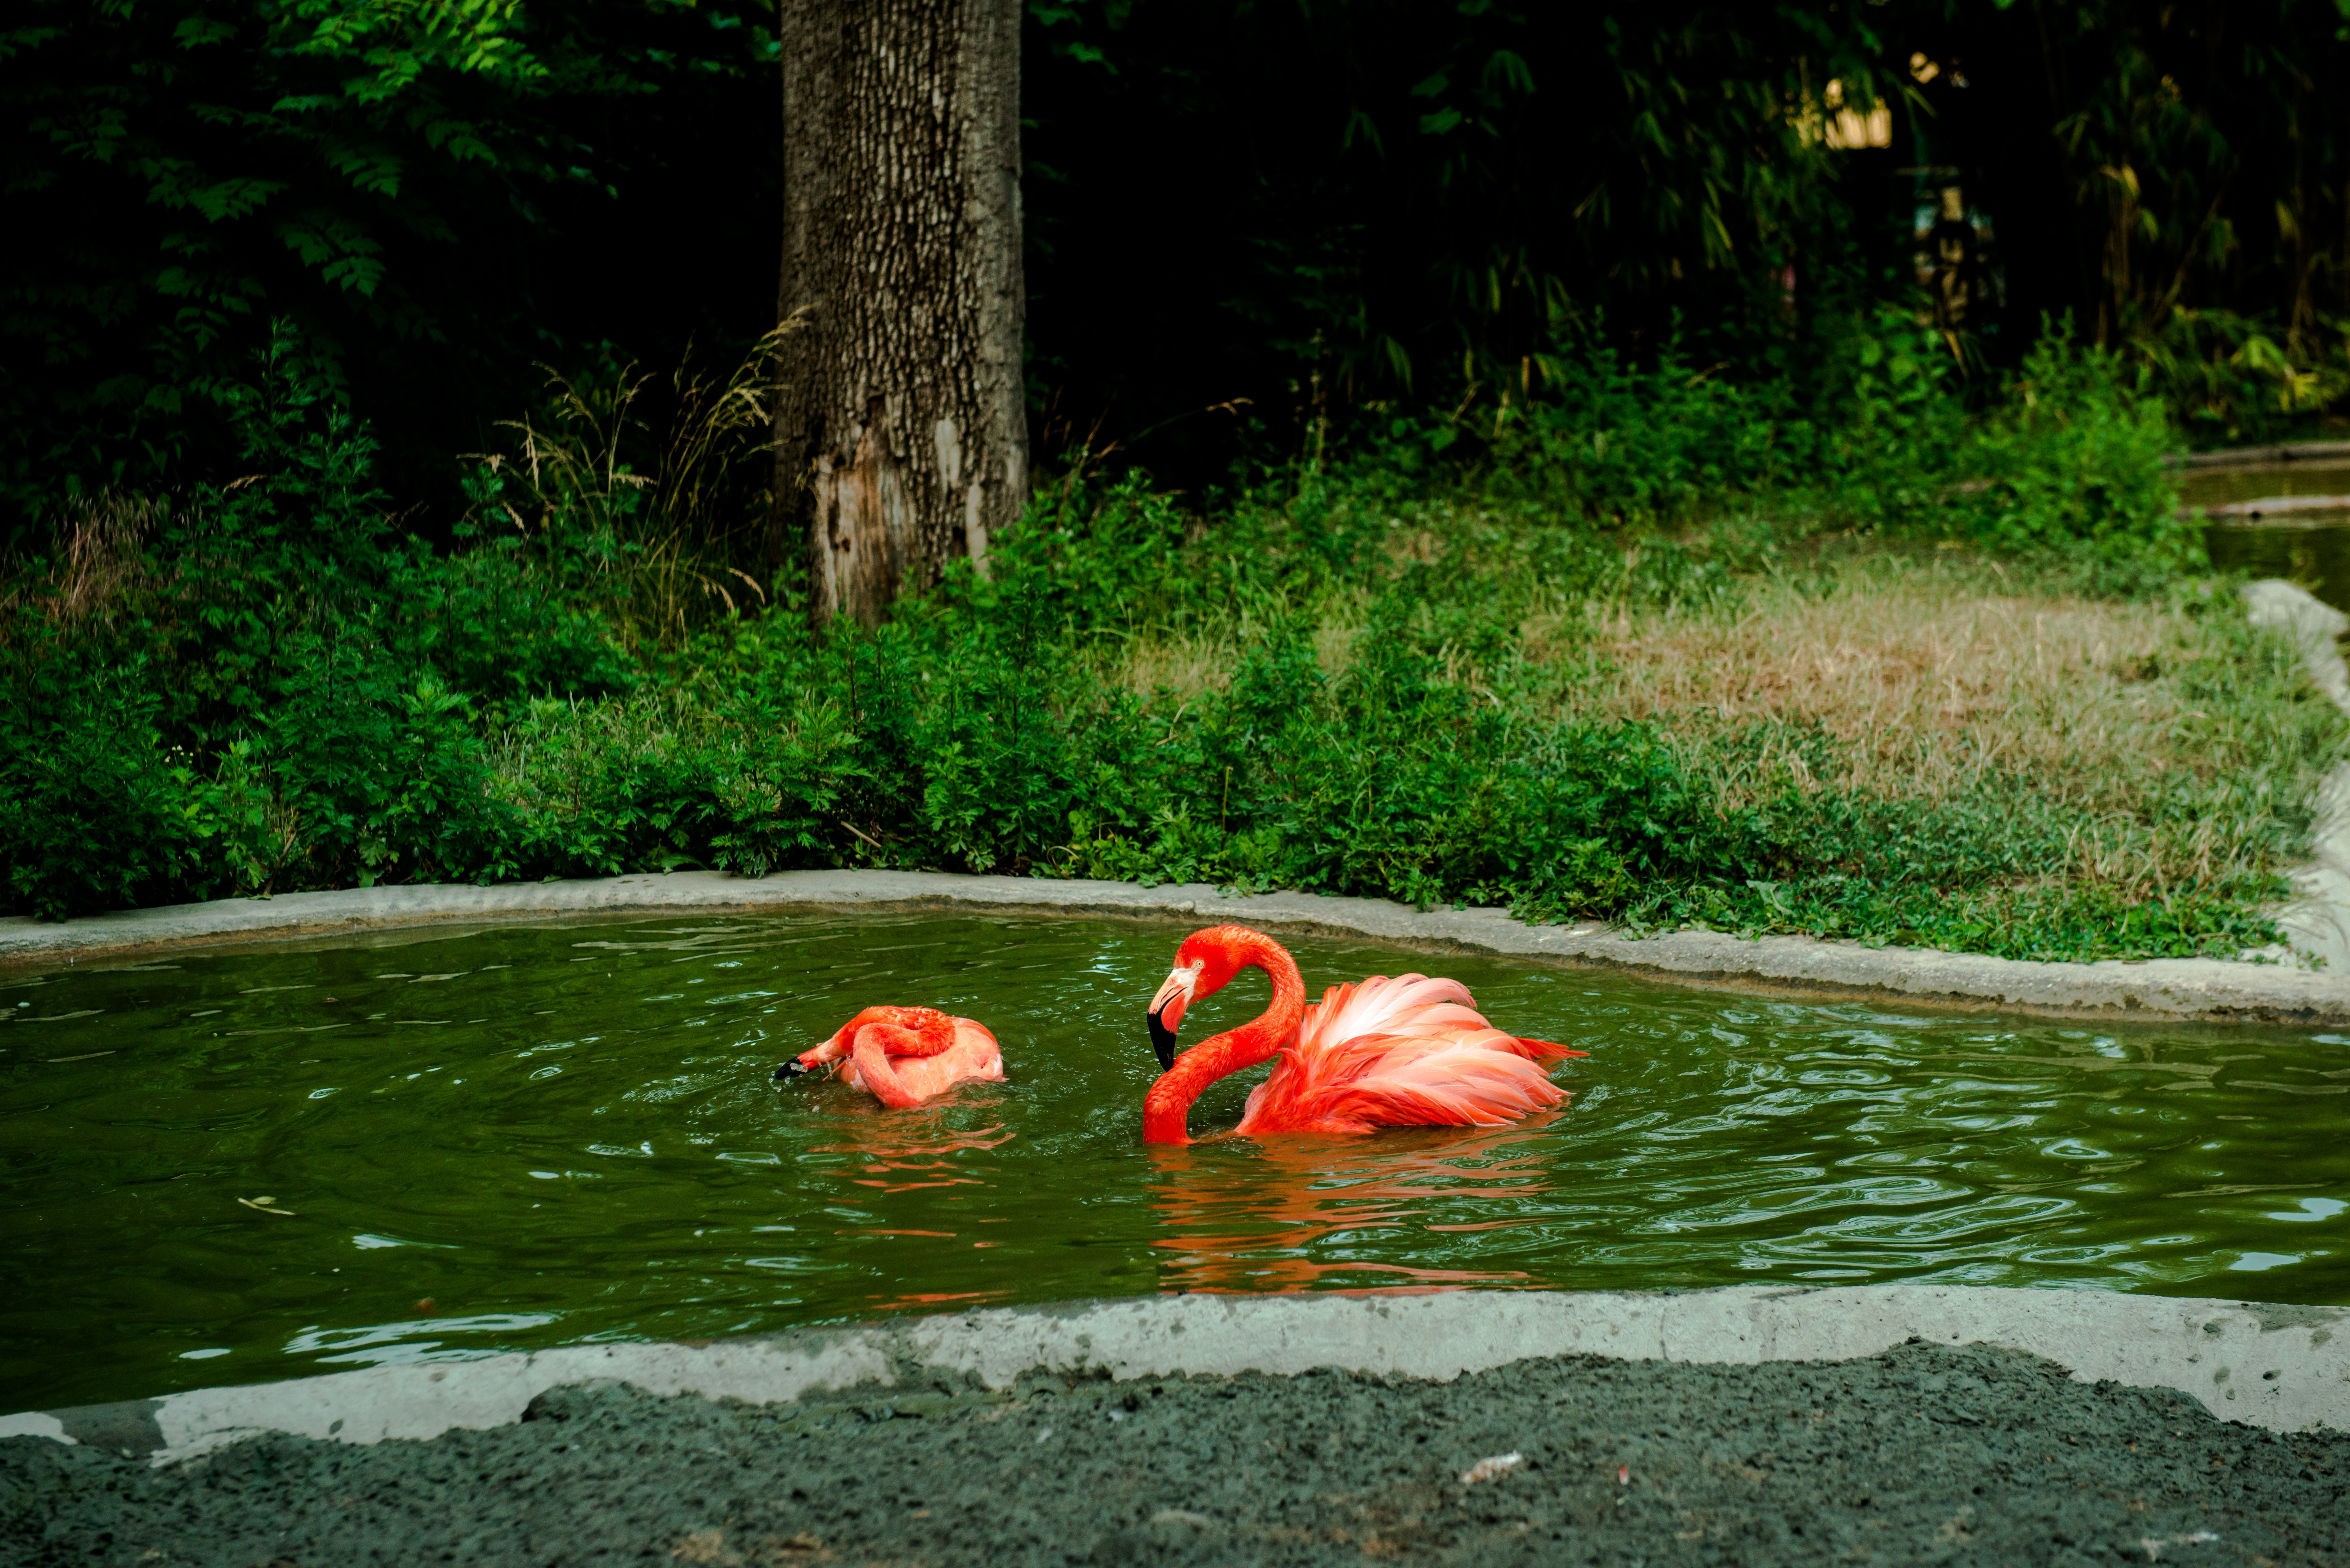
water, nature, bird, flower, animal, pond, wildlife, wild, swim, zoo, orange, color, park, backyard, colorful, garden, feather, fauna, plumage, flamingo, duck, motif, creature, bill, waterfowl, species, water bird, animal world, wildlife photography, spring dress, ducks geese and swans